Casey Mears

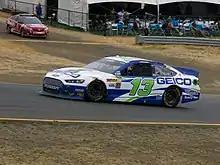
Mears' 2013 Cup car

Mears stepped into his fourth car of the season at Atlanta in September, driving the No. 13 GEICO Toyota for Germain Racing. It was also announced in August 2010 that Mears would continue to drive this car for the remainder of the 2010 season and all of the 2011 season. Mears attempted to qualify for his initial Sprint Cup appearance with the team at Atlanta Motor Speedway for the September 5 Emory Healthcare 500.